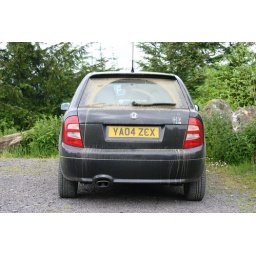
My car after driving around Kielder forest